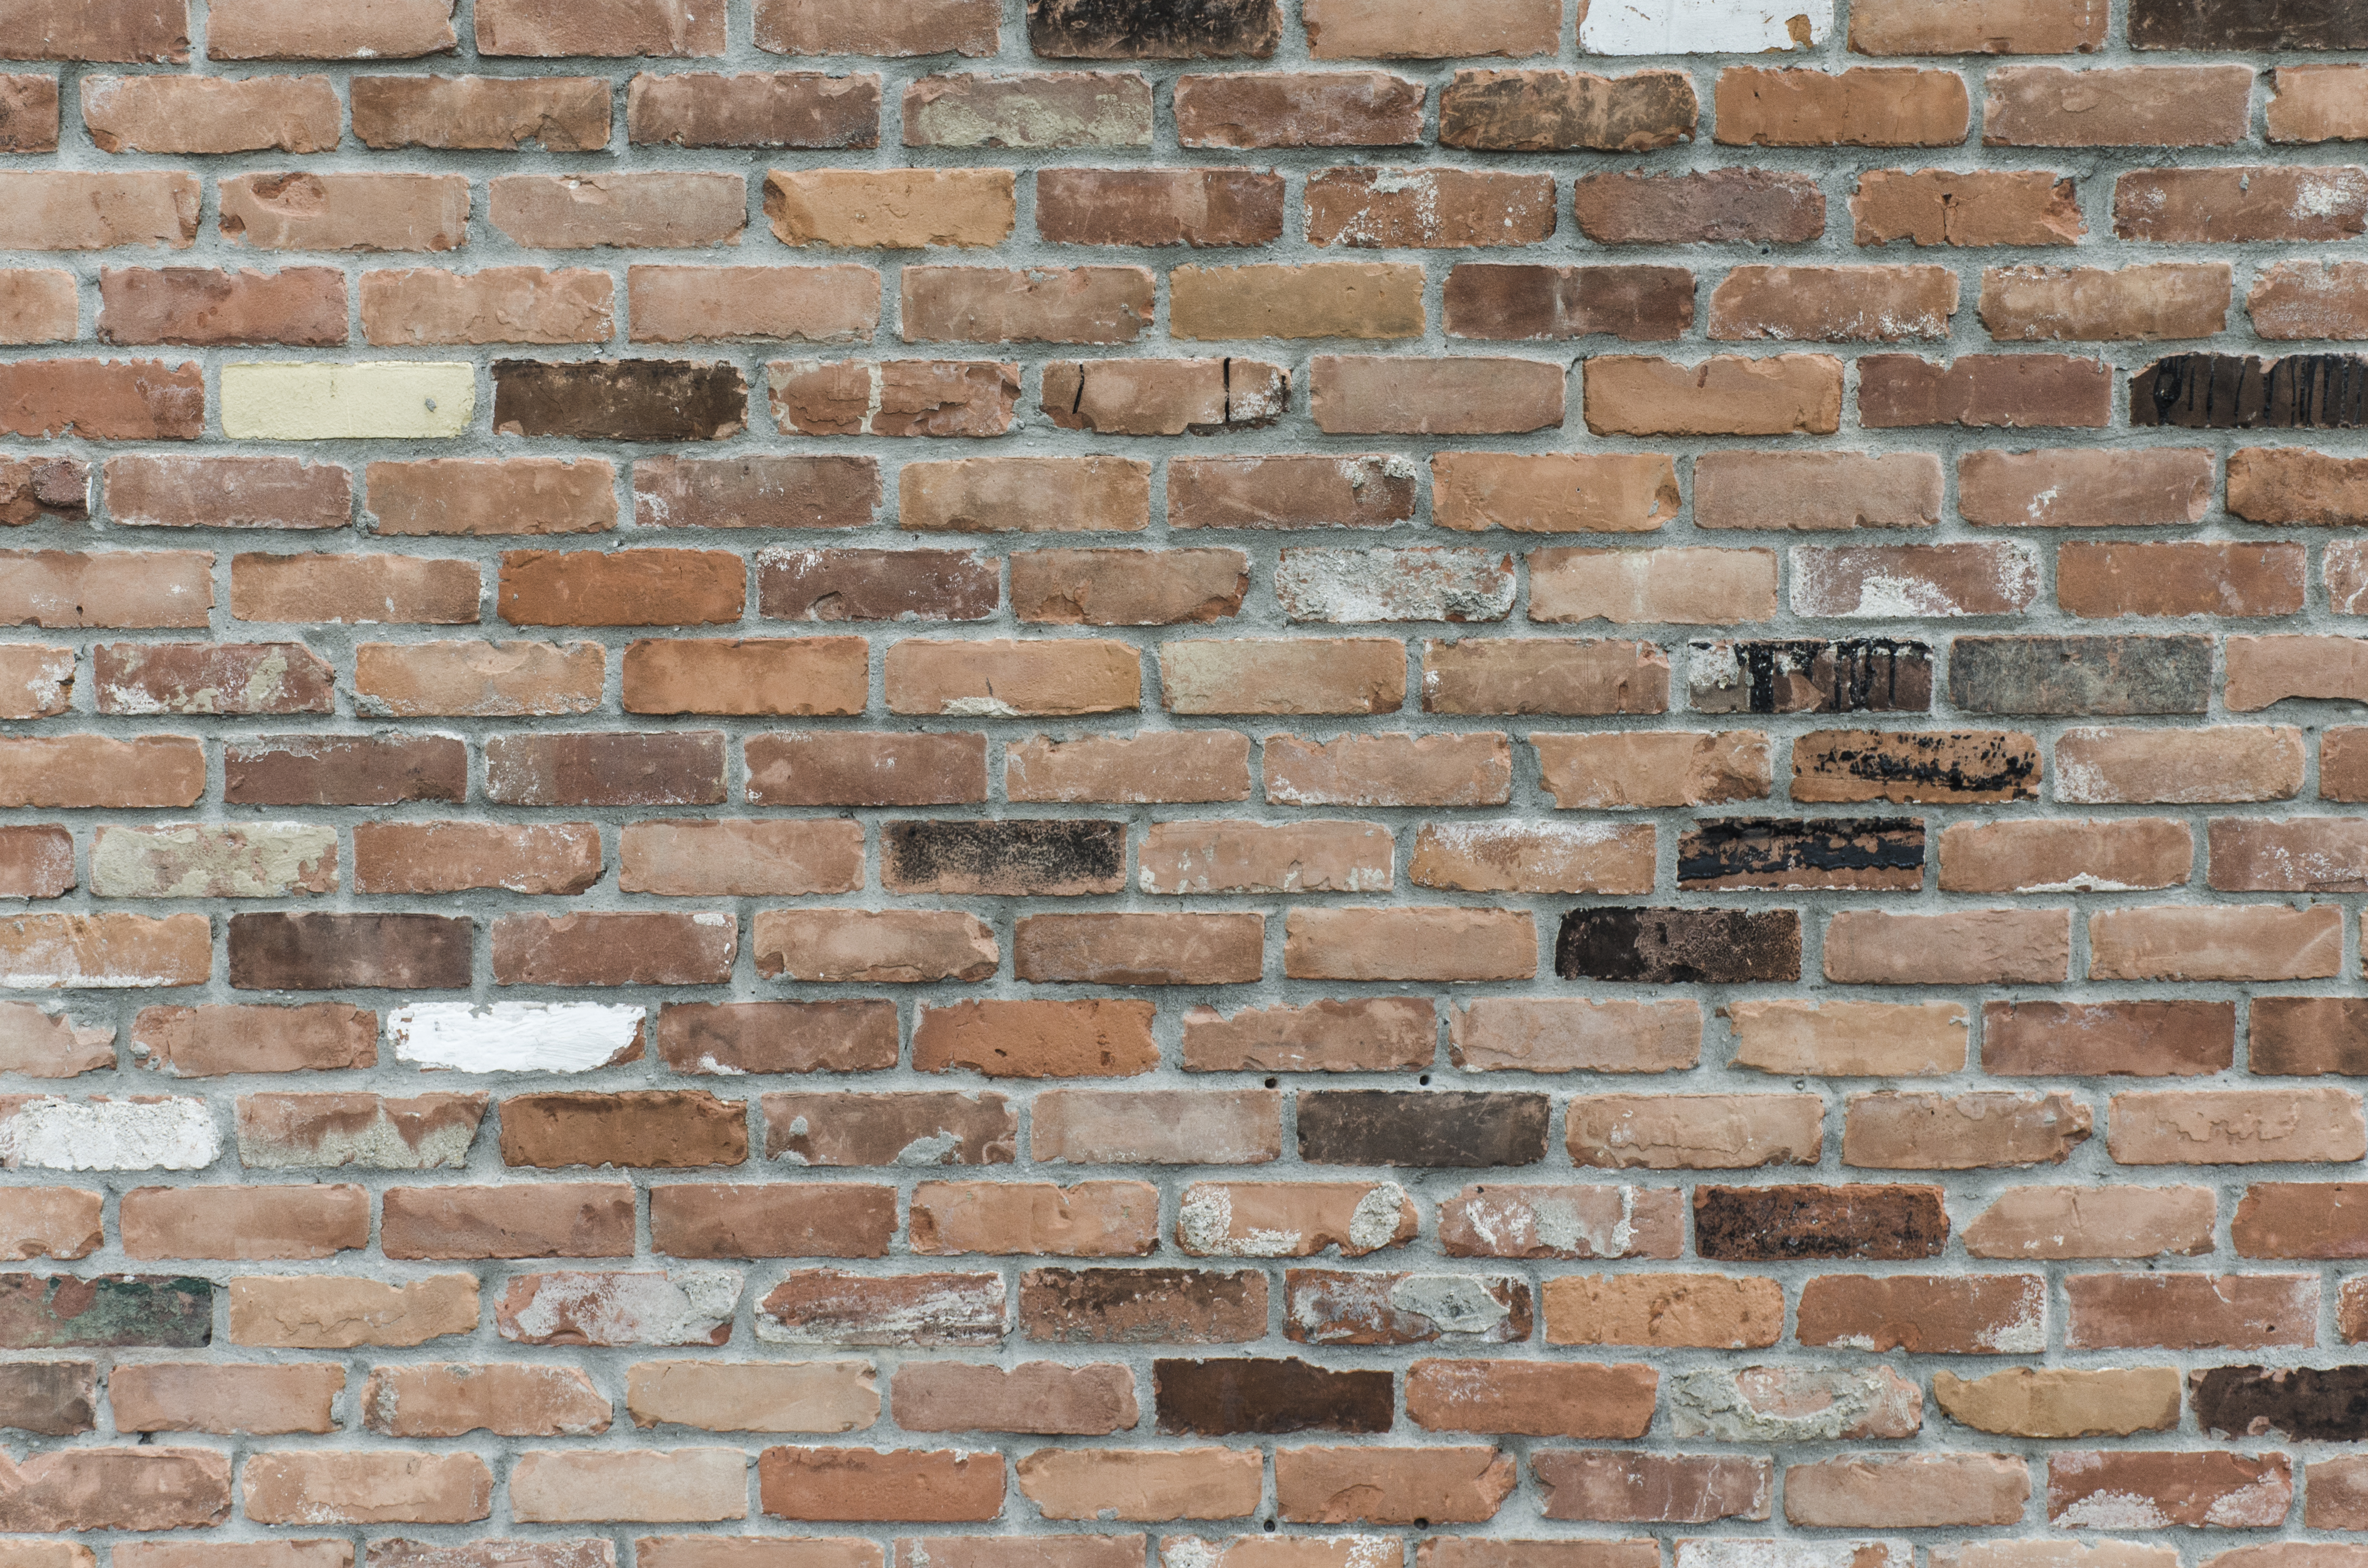
wall, stone wall, brick, material, bricks, brickwork